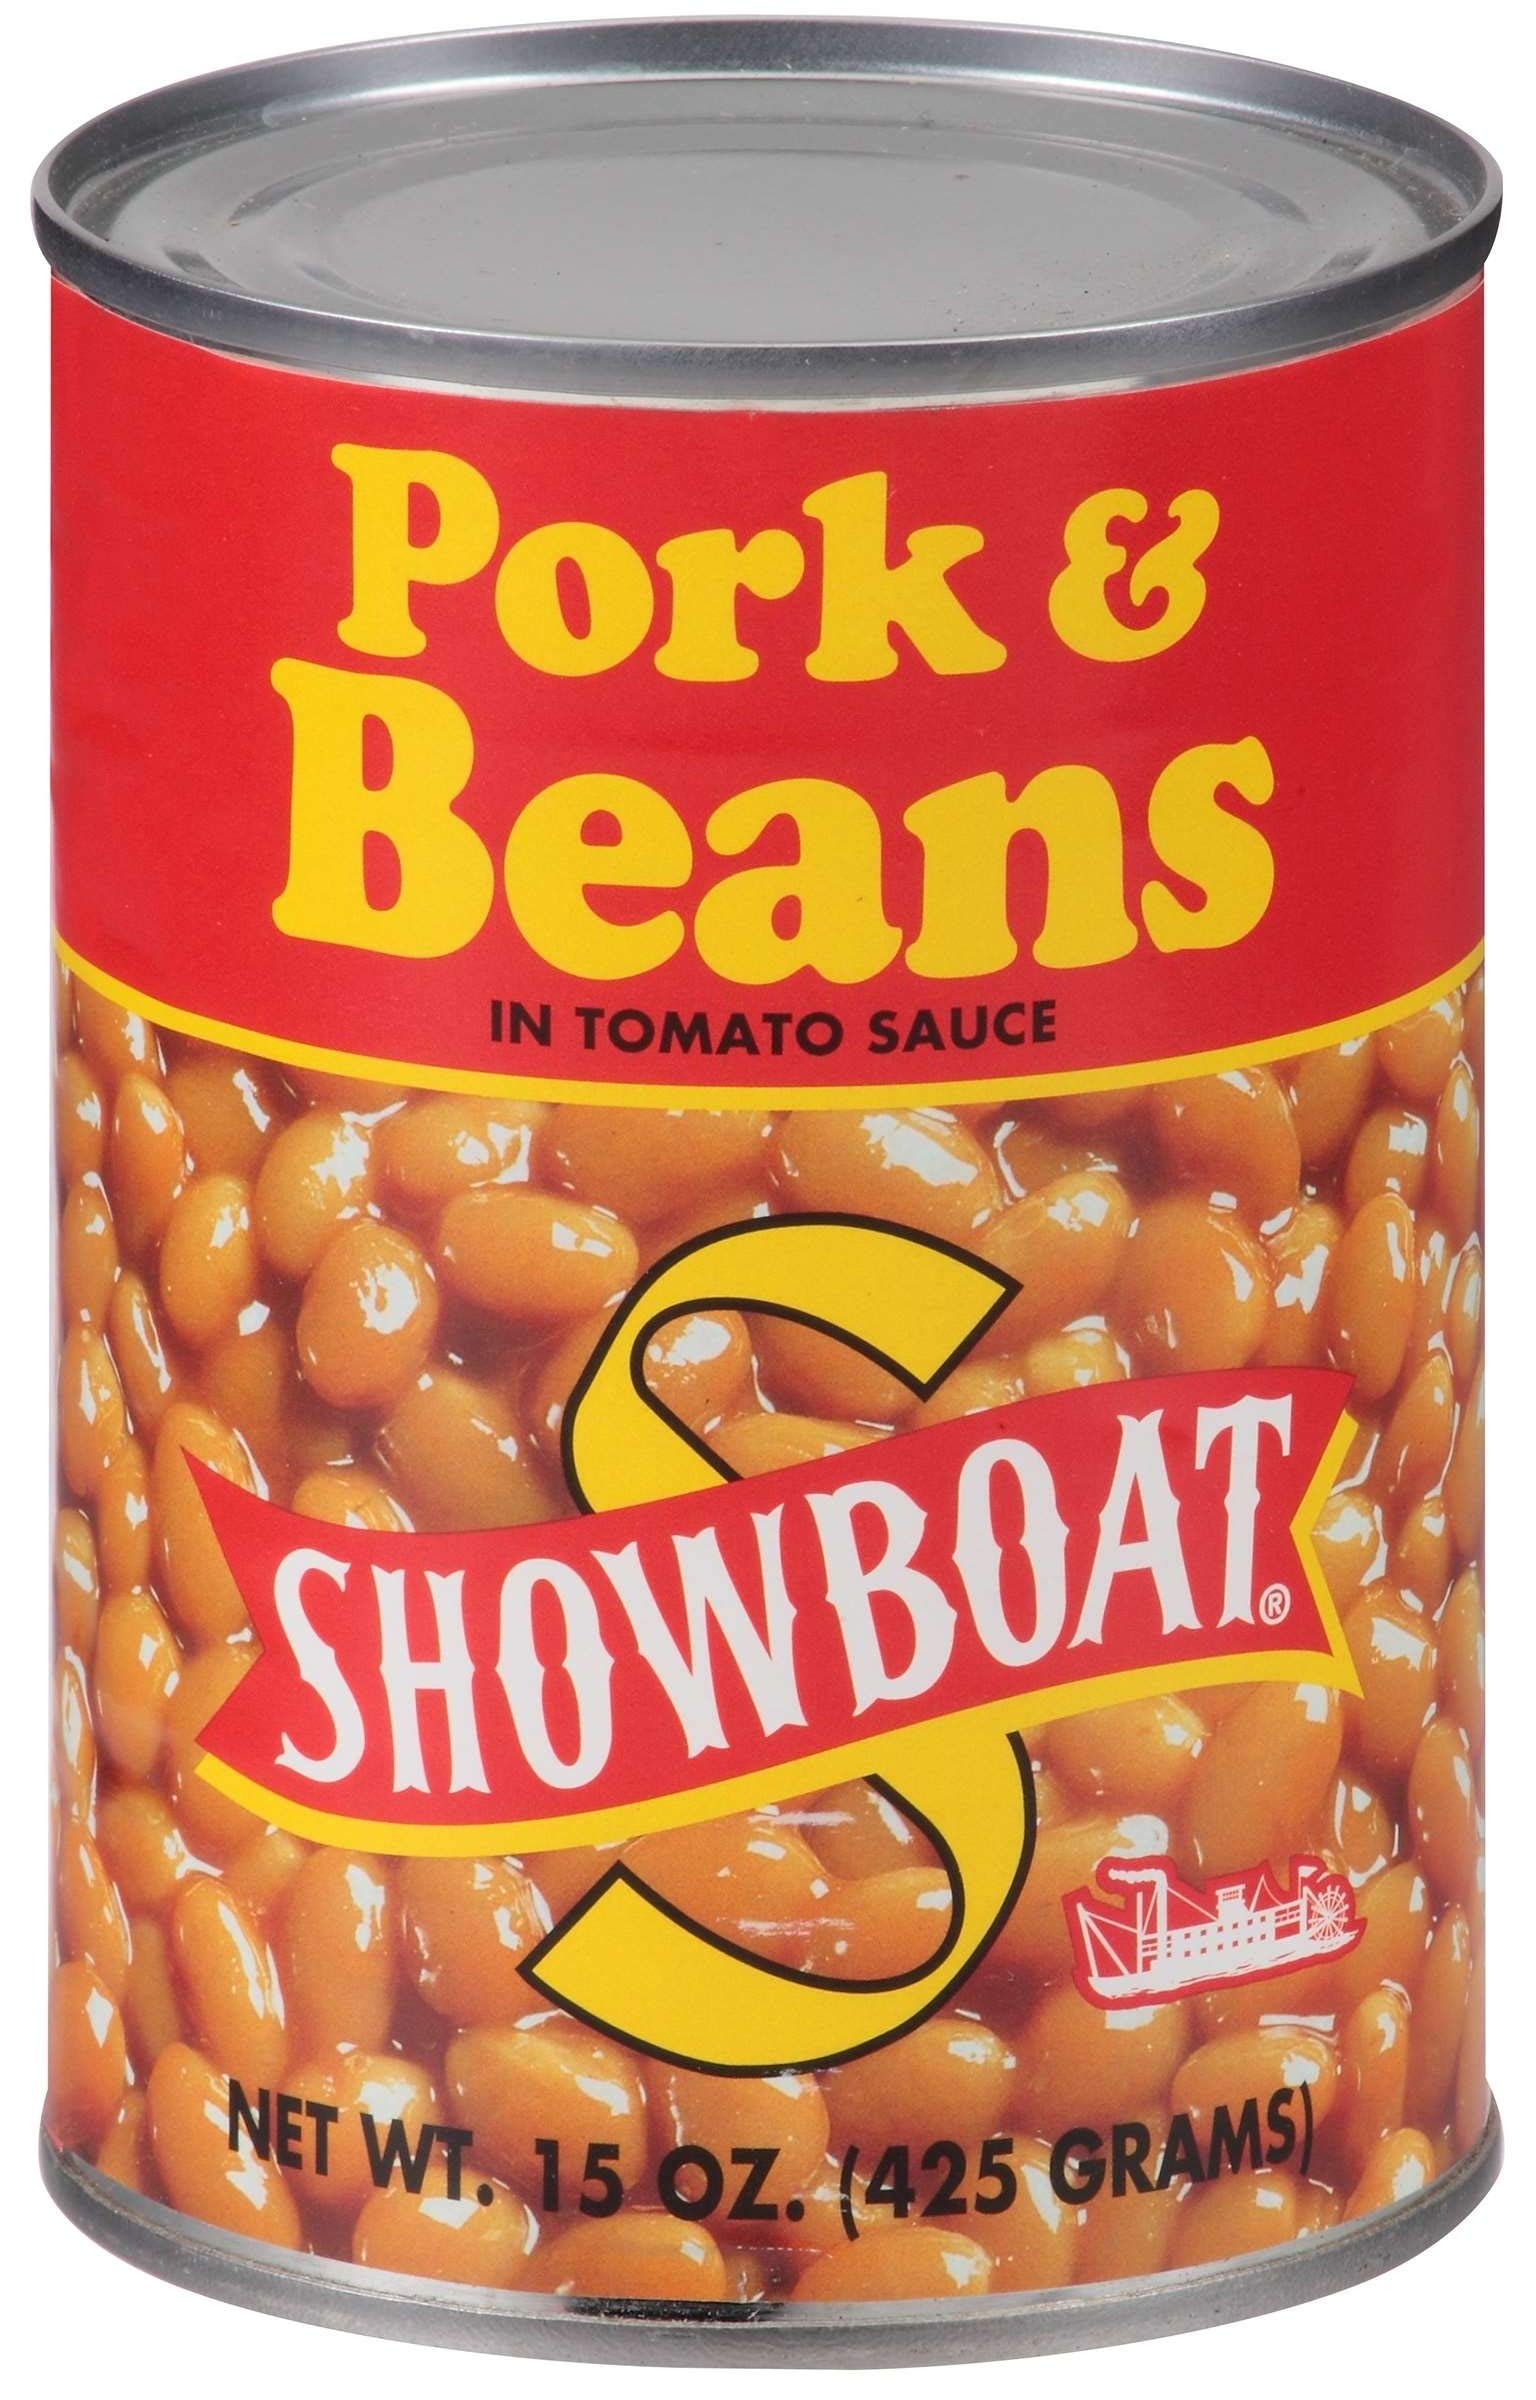
Item Name: Bushs Best Showboat Pork and Beans, 15 Ounce -- 12 per case.
Value: 180.0
Unit: Ounce

Price: 38.5